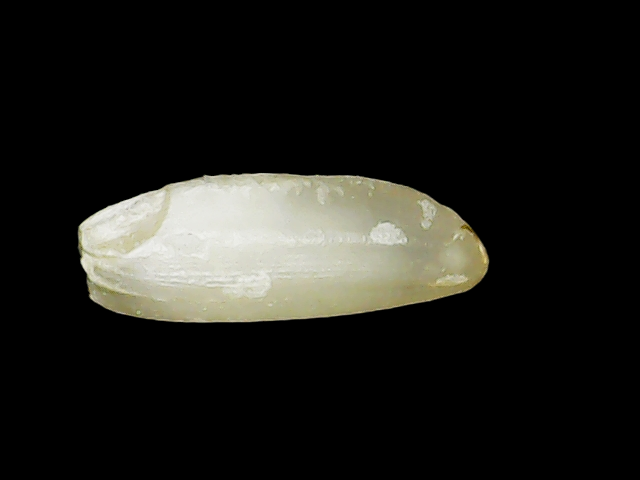
Rice variety: Binadhan12